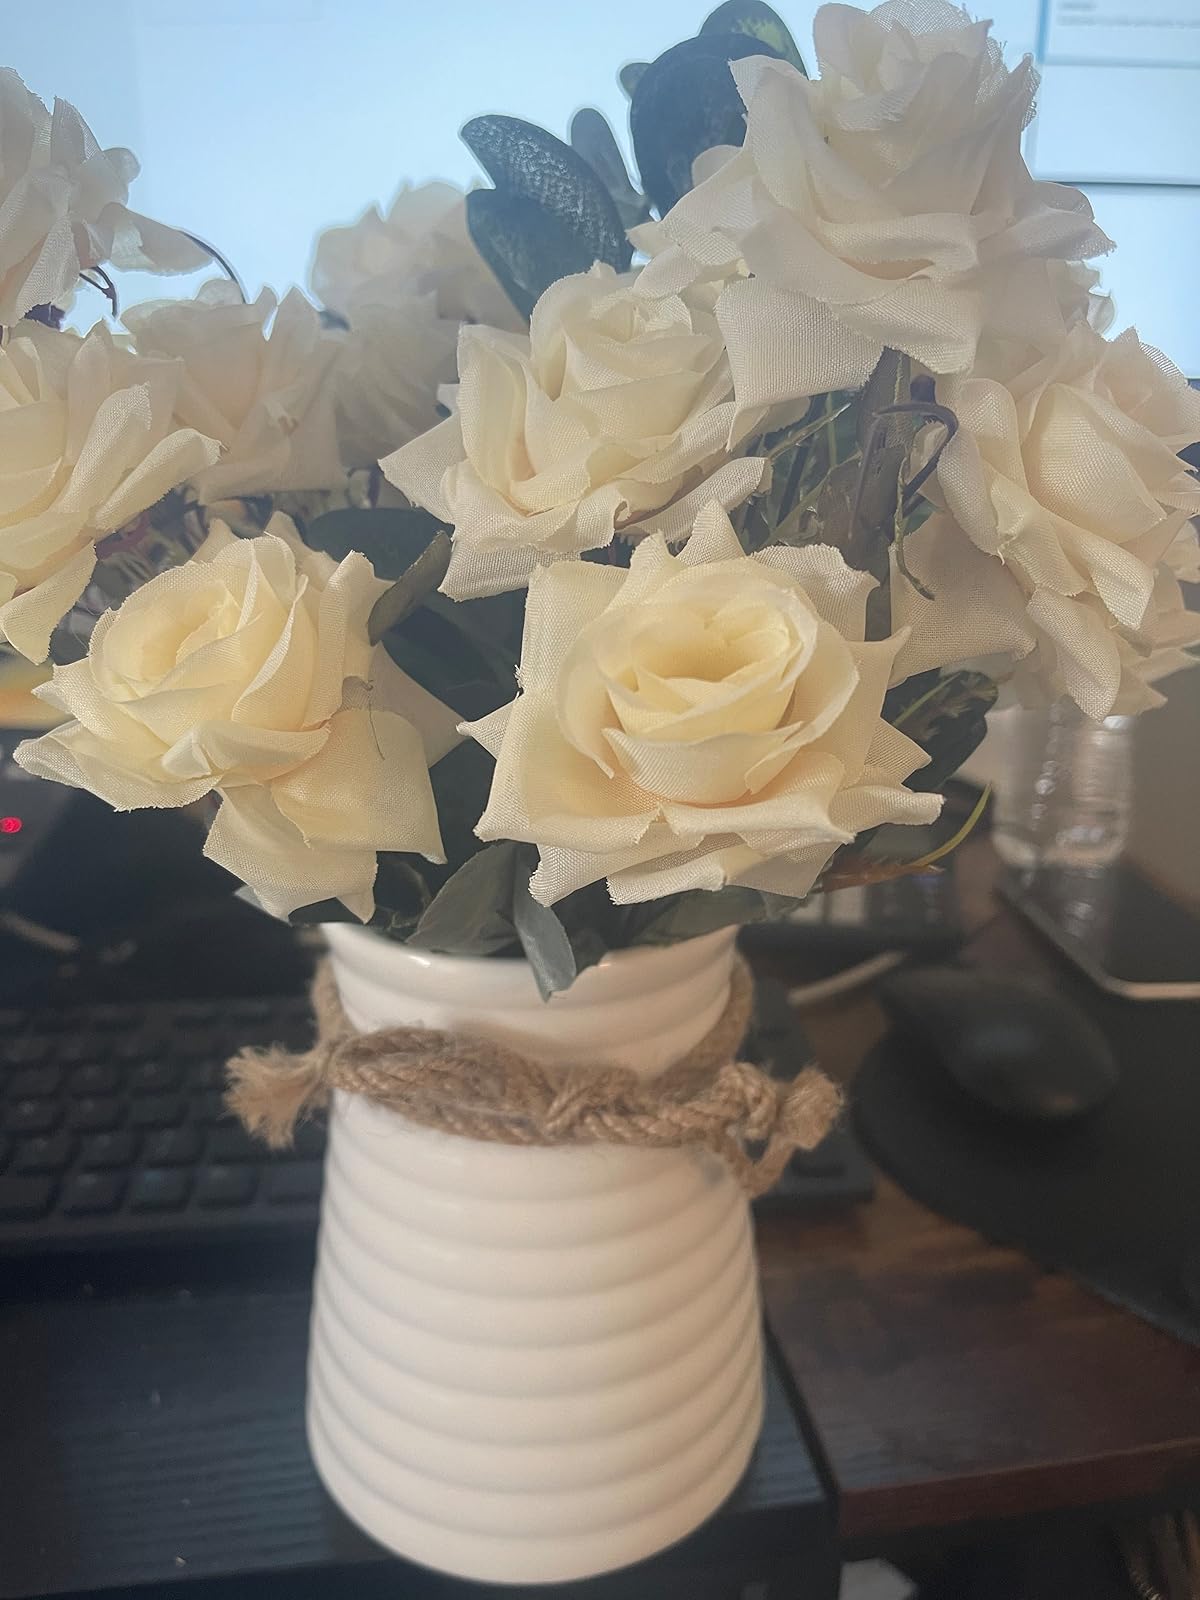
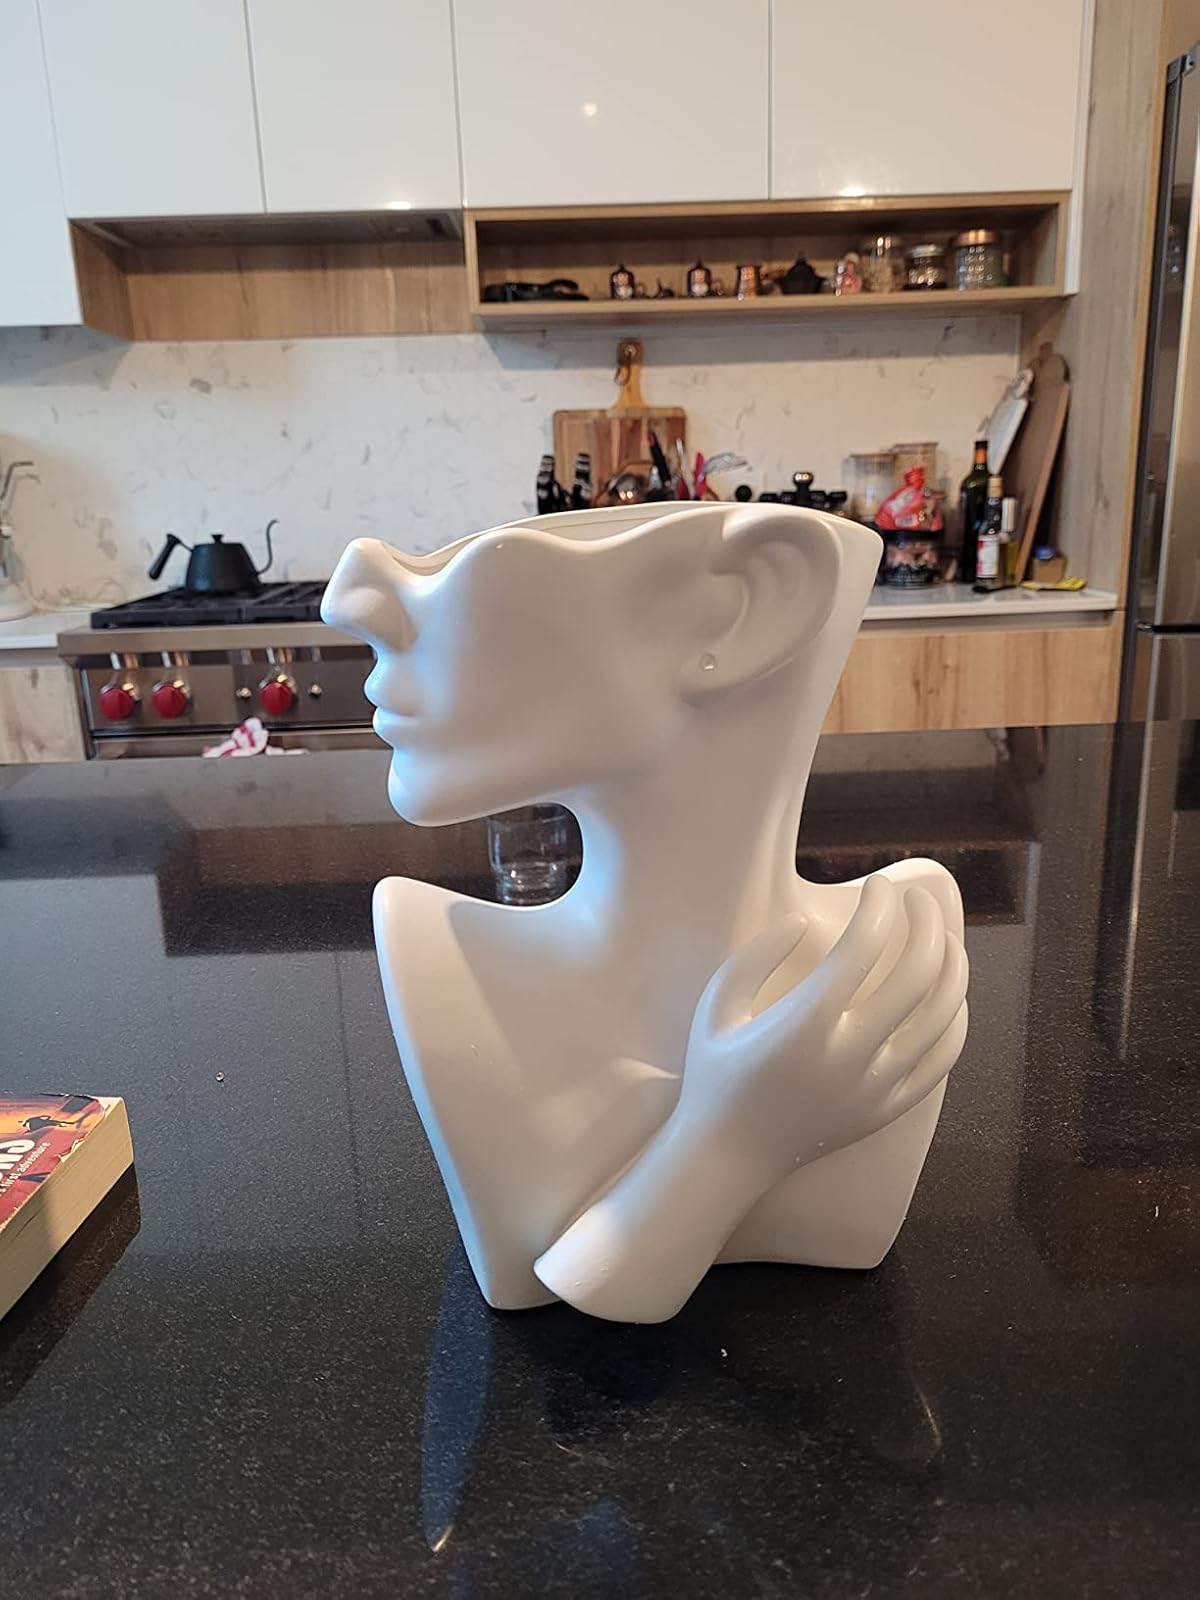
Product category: vase
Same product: no